Stephen Blais

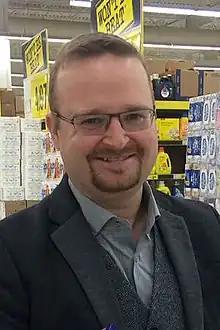
Stephen Blais in 2017

Stephen Christopher Leonard Blais (born July 20, 1980) is a Canadian politician who has served as the member of Provincial Parliament (MPP) for Orléans since February 27, 2020.